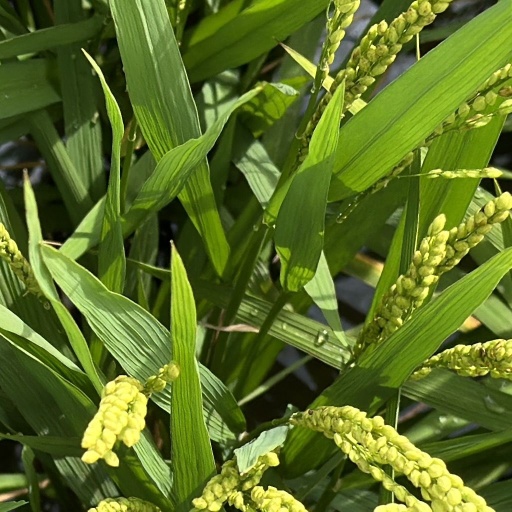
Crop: rice